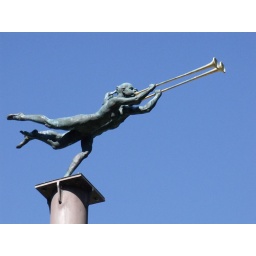
Trumpet Statue against the blue sky (Portfolio picture)